Pocztówka z WWA, lato '19

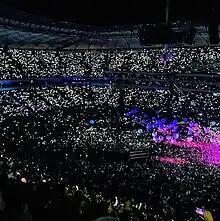
Taco Hemingway during a concert at the Stadion Narodowy, 2019

In the opening track of his previous album, "Café Belga", the rapper announced a possible break from music in 2019, but on July 7, a photo surfaced online in which the rapper could be seen during a recording session in the studio. On February 9, 2019, a snippet of the musician's new song leaked onto the Internet, which the label Asfalt Records tried unsuccessfully to remove. In April of the same year, on the Instagram profile of the recording studio in which the rapper works, a post appeared that confirmed the formation of the new album.